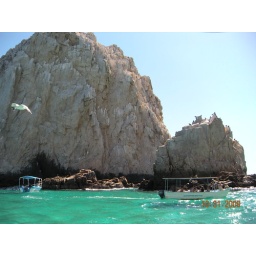
glass bottom boats in Cabo